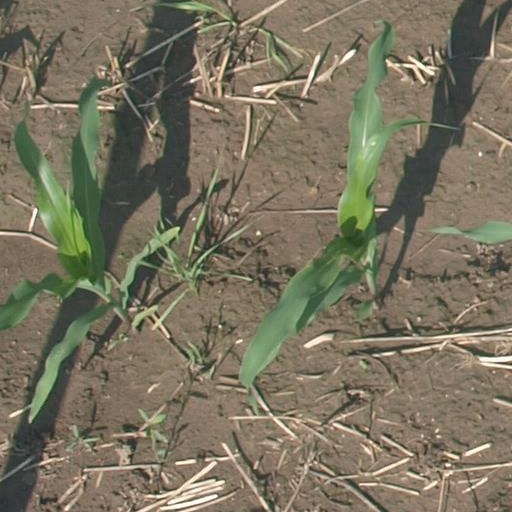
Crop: maize; corn